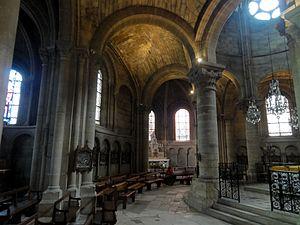
La collégiale Notre-Dame de Poissy est une église catholique paroissiale, située à Poissy, dans les Yvelines, en France. Elle a été fondée par le roi Robert le Pieux autour de 1016, mais de l'église du XIᵉ siècle, seul le clocher-porche occidental subsiste. En effet, la collégiale a été reconstruite à partir du début du XIIᵉ siècle, et notamment entre 1130 et 1160, dans le style roman tardif, puis ultérieurement dans le style gothique primitif, qui se manifeste dans les parties orientales. Le futur Louis IX y fut baptisé, quelques jours après sa naissance à Poissy, le 25 avril 1214. Cet événement fait la célébrité de l'église, et les fonts baptismaux de cette époque y sont toujours conservés. Sous tout l'Ancien Régime, un chapitre de chanoines a son siège dans l'église, et assure longtemps le service paroissial. Il est dissous à la Révolution, et l'église est fermée au culte, pour n'ouvrir de nouveau qu'en 1802. L'appellation de collégiale n'est désormais plus qu'une référence au passé. Au début du XIXᵉ siècle, l'église tombe en ruine, et sa restauration par les architectes municipaux n'est pas un succès.